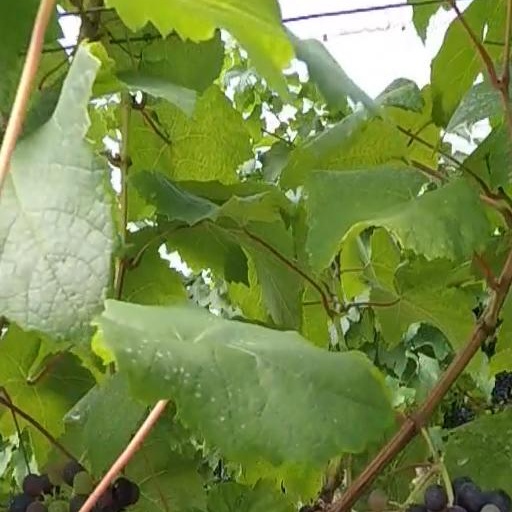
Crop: grape